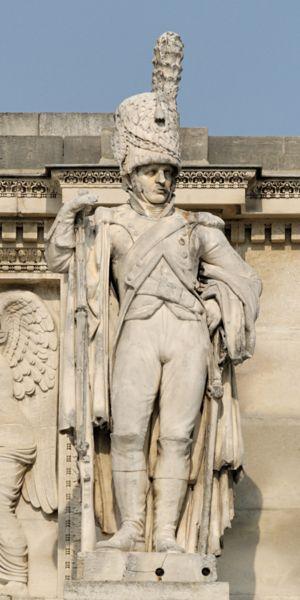
Carabinier, par Joseph Chinard (1756–1813). Marbre, statue de l'entablement de l'arc de triomphe du Carrousel, côté Louvre, 1806-1808.